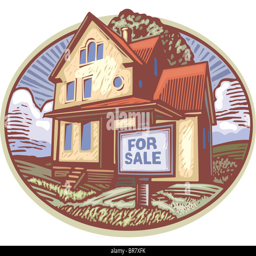
oval shaped picture of a house with a for sale sign in front